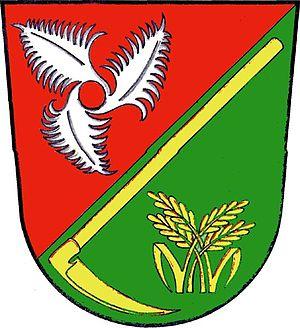
Zvíkov est une commune du district de České Budějovice, dans la région de Bohême-du-Sud, en République tchèque. Sa population s'élevait à 255 habitants en 2020.